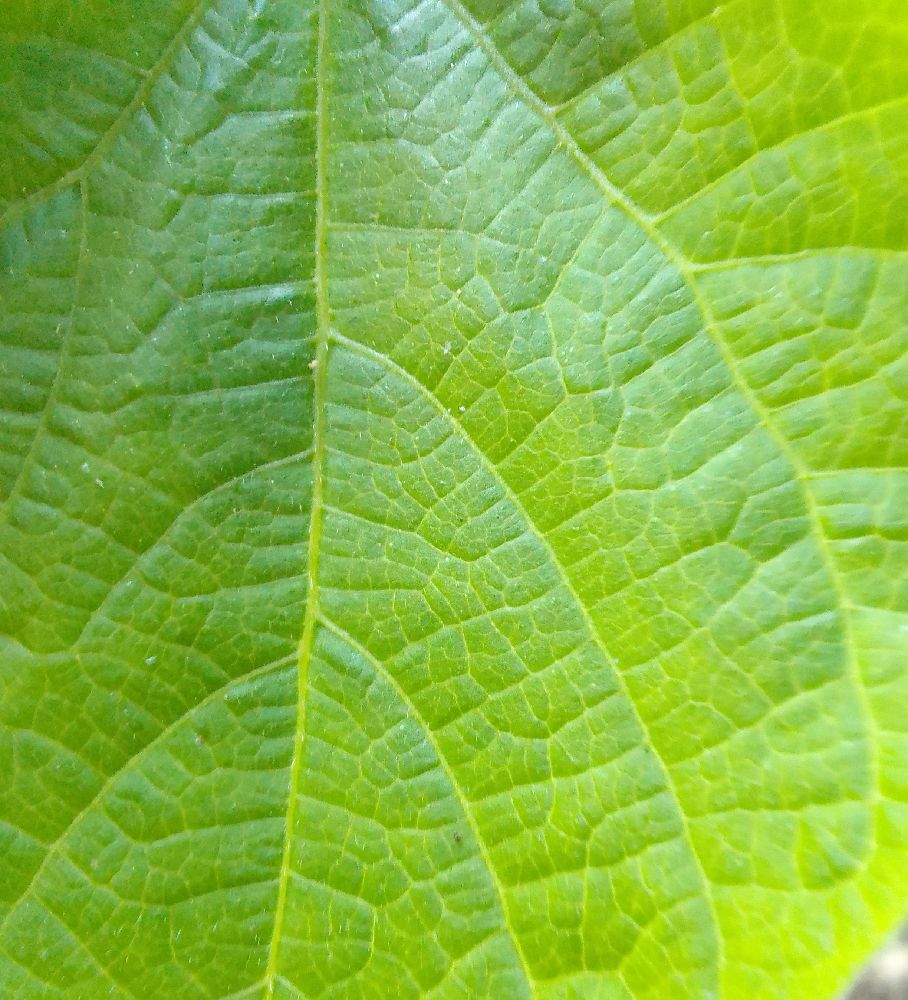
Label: healthy